Algific talus slope

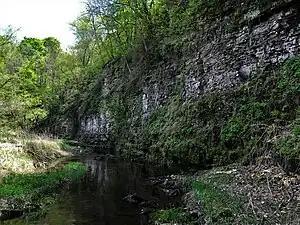
Algific talus slopes along Howard Creek at Driftless Area National Wildlife Refuge, May 2018

Algific talus slopes comprise a very rare, fragile ecosystem and habitat initially believed to exist only in the Driftless Area of Minnesota, Wisconsin, Illinois, and especially, Iowa. More recently, other algific talus slopes have been identified in the Allegheny Mountains of West Virginia. It has been suggested that close comparison with similar sites worldwide may enlarge the distribution, or that the term may become restricted to the flora and fauna characteristic of these zones within the Driftless Area.